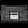
Label: Bag